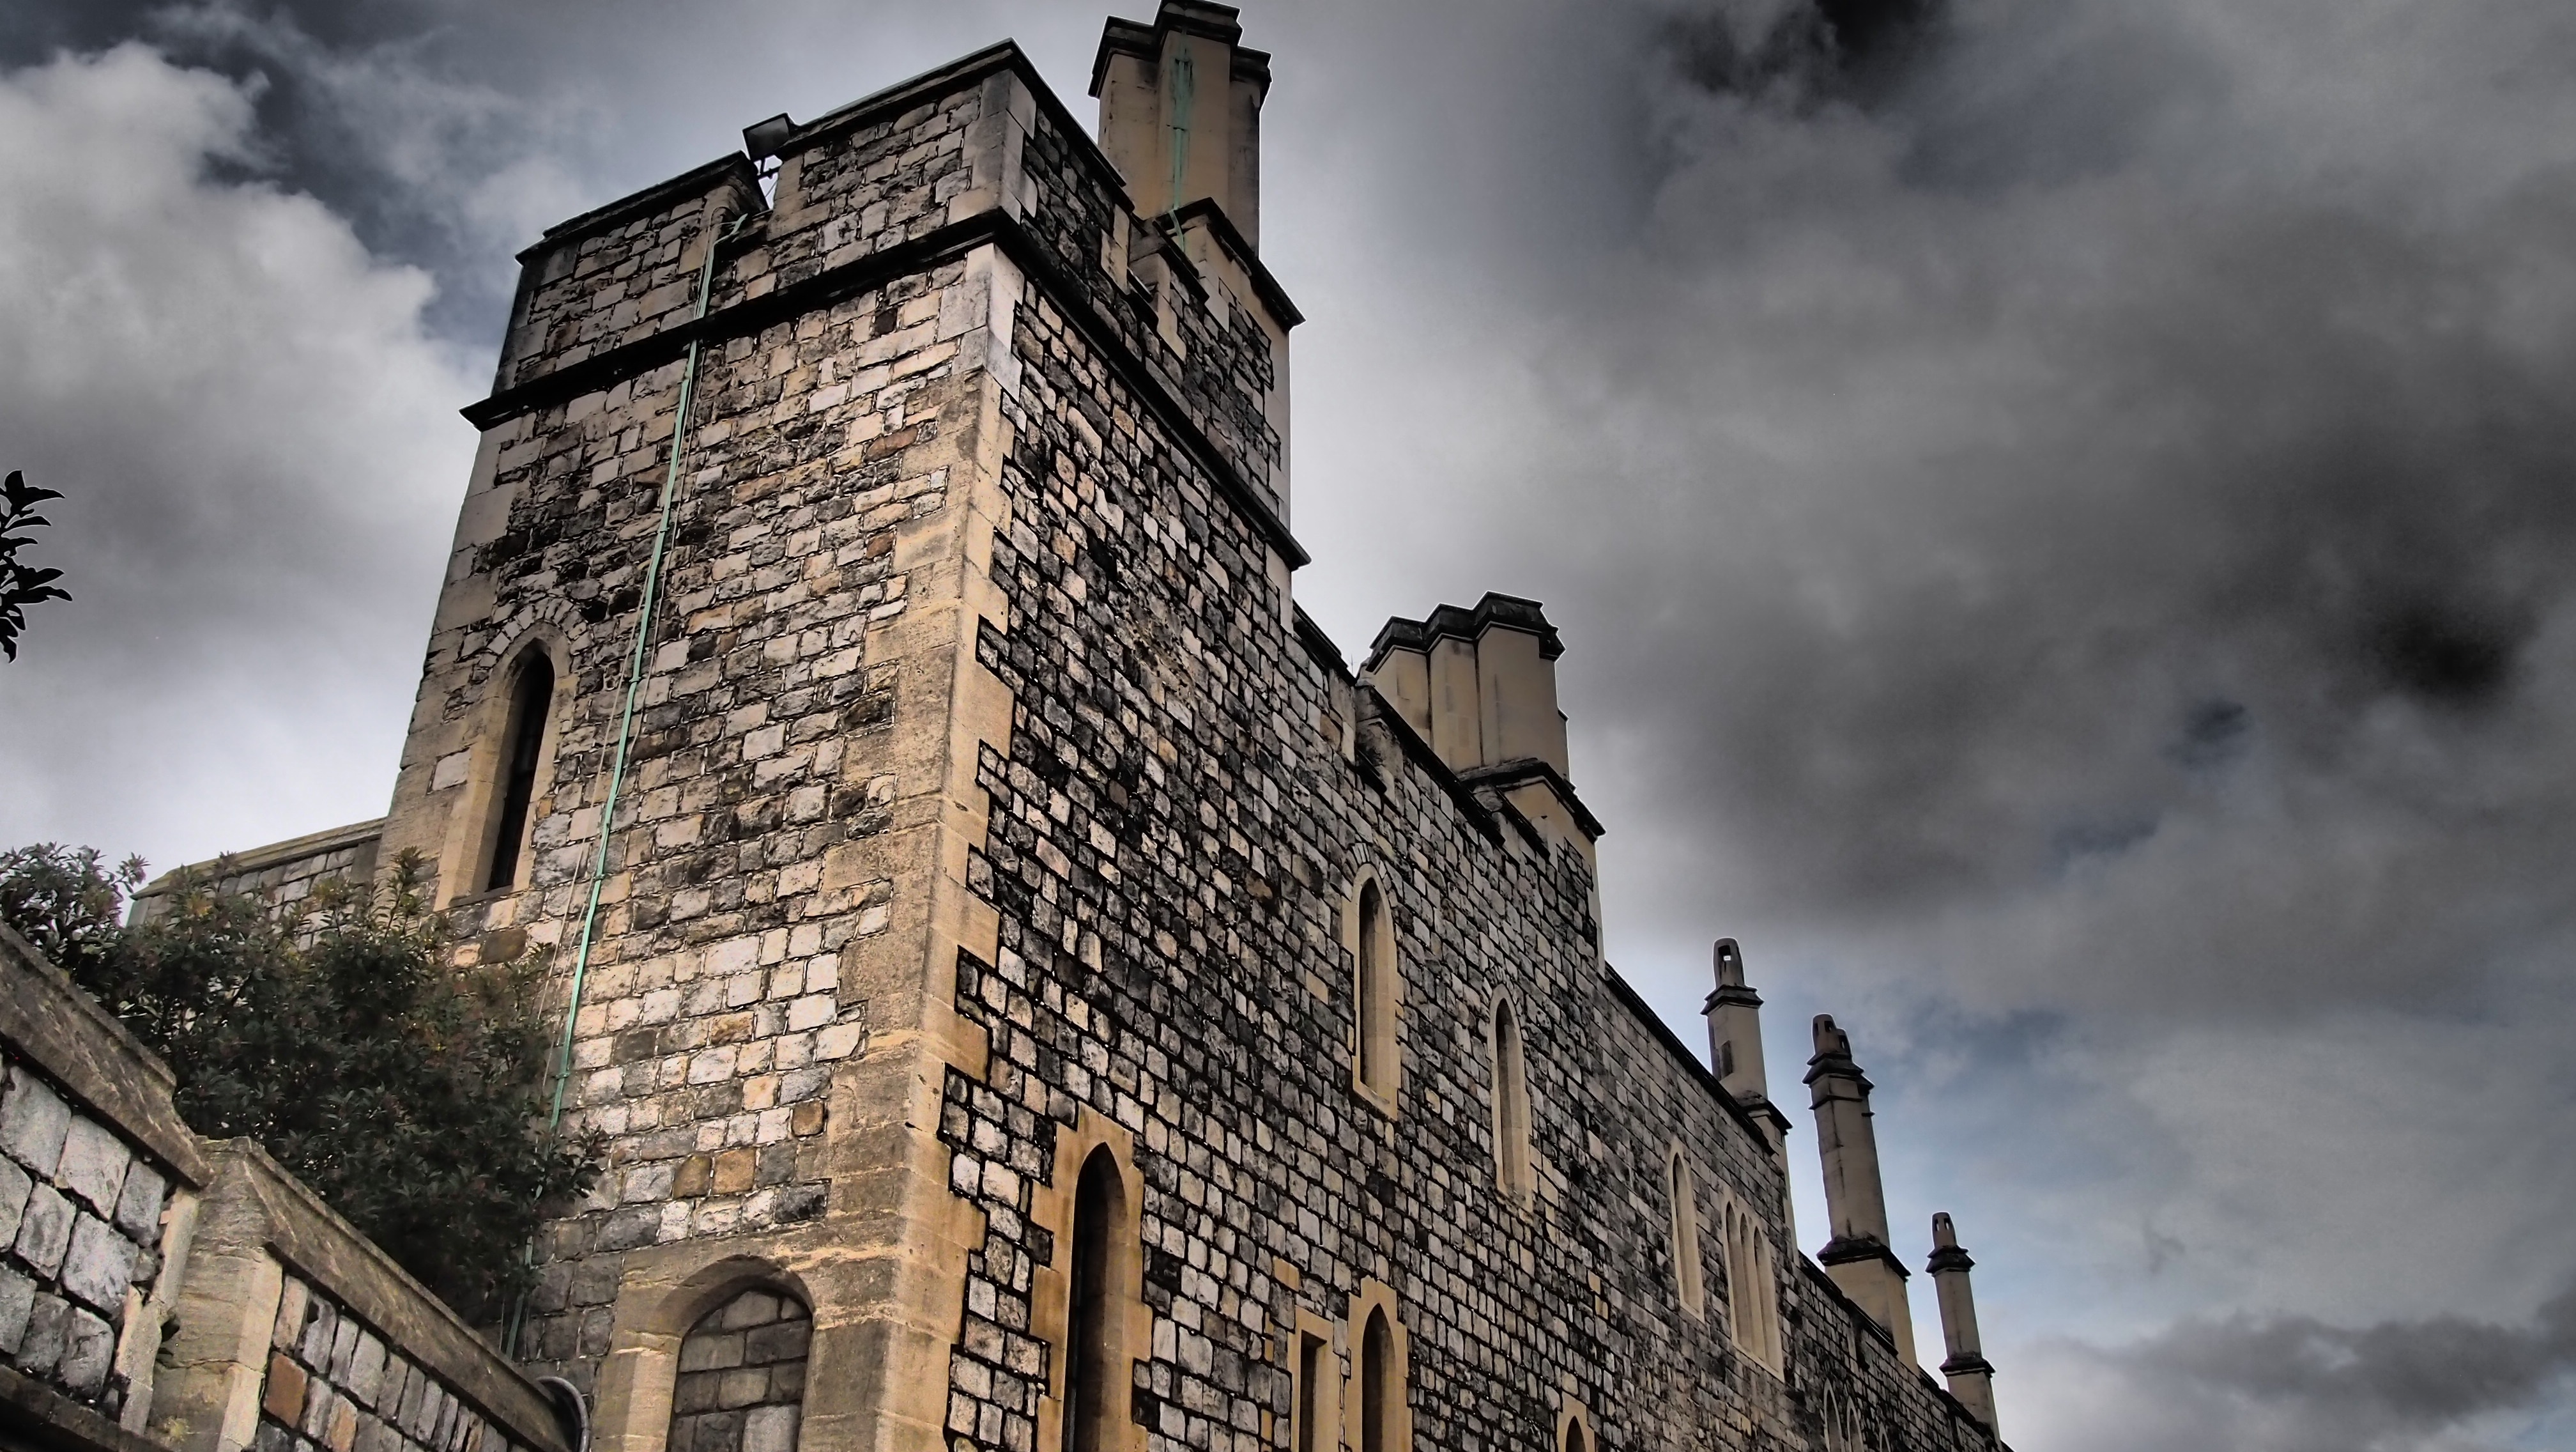
building, wall, cityscape, tower, park, castle, landmark, london, ruins, windsor castle, urban area